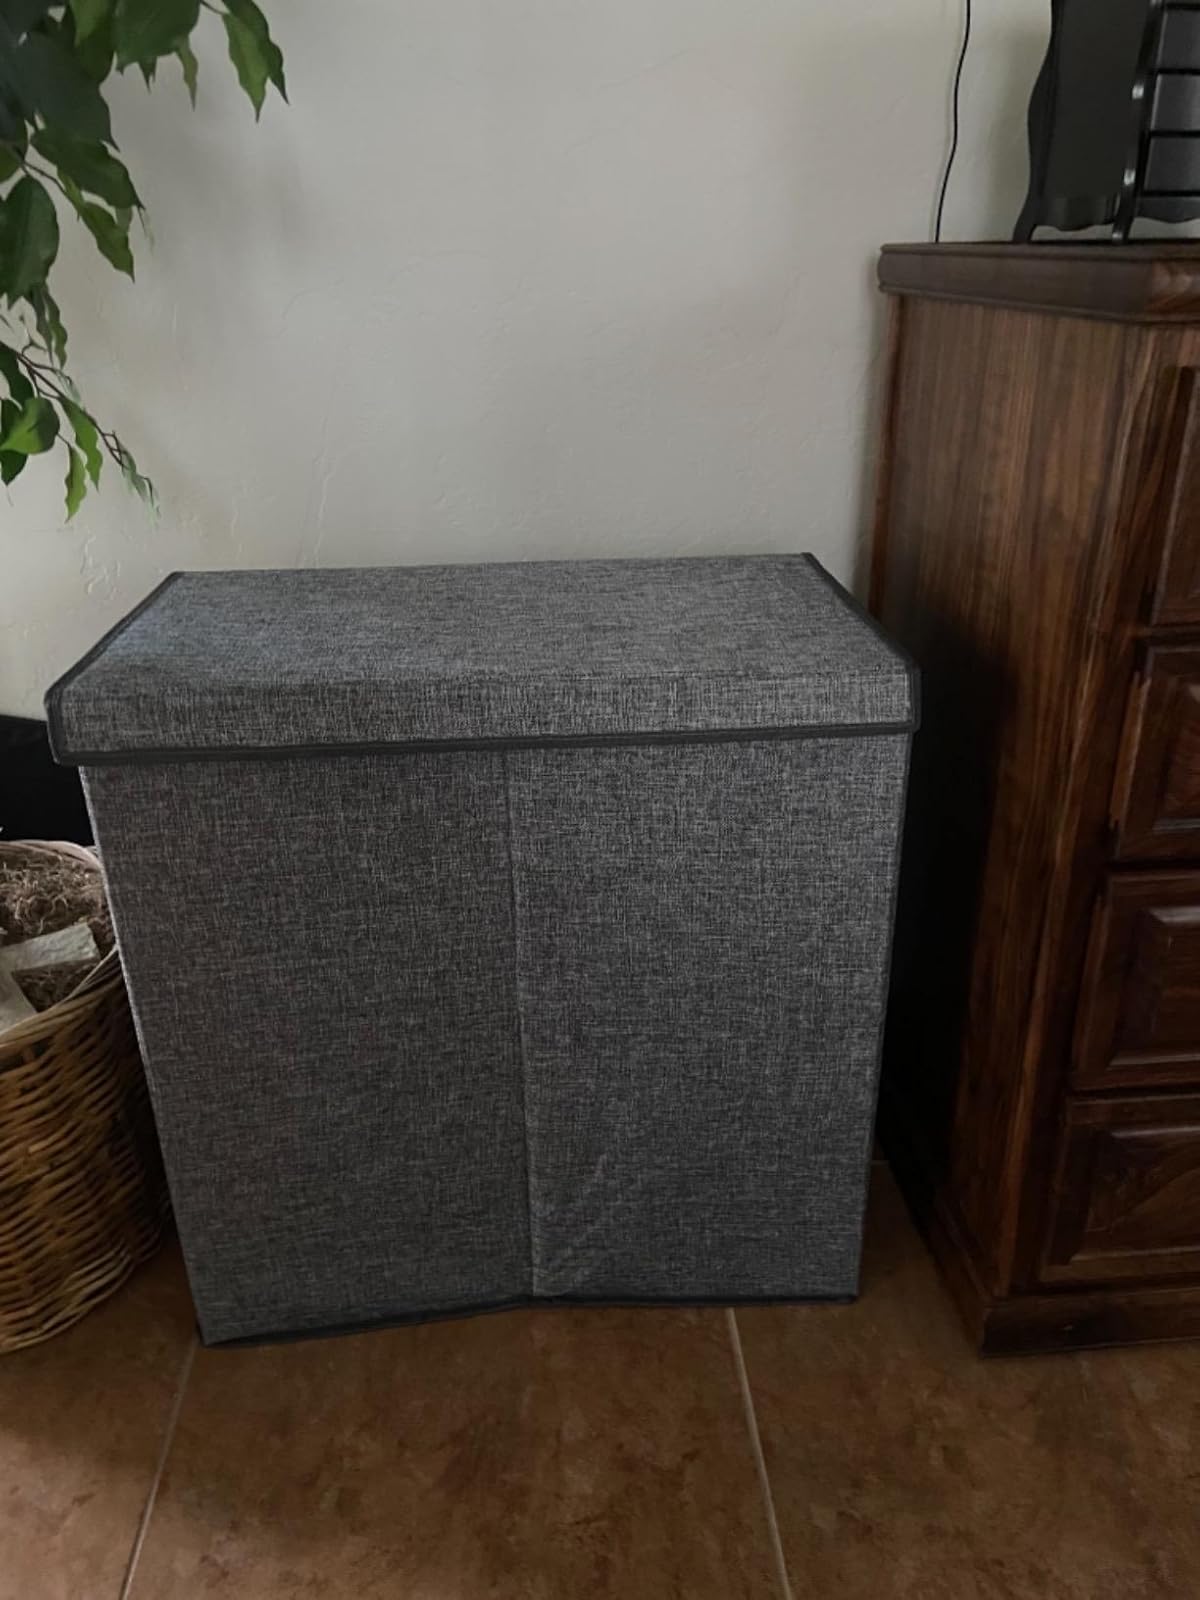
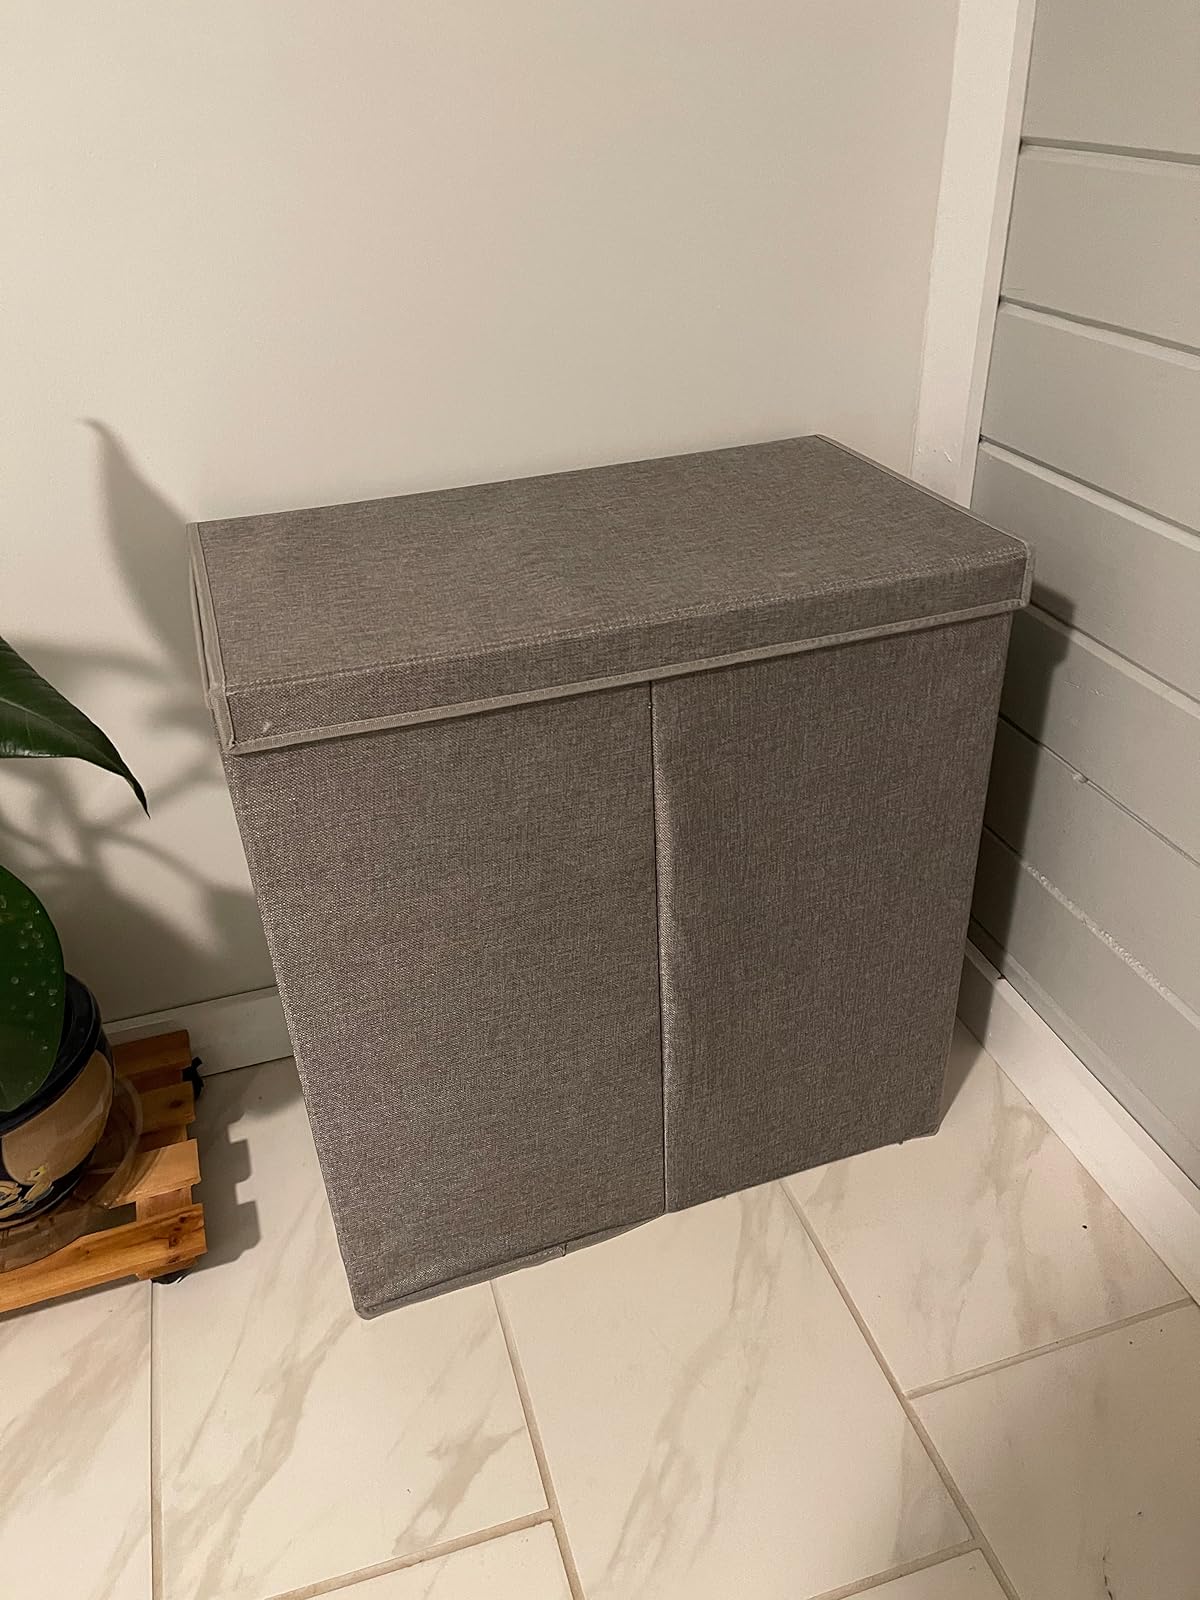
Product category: items_hamper
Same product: yes